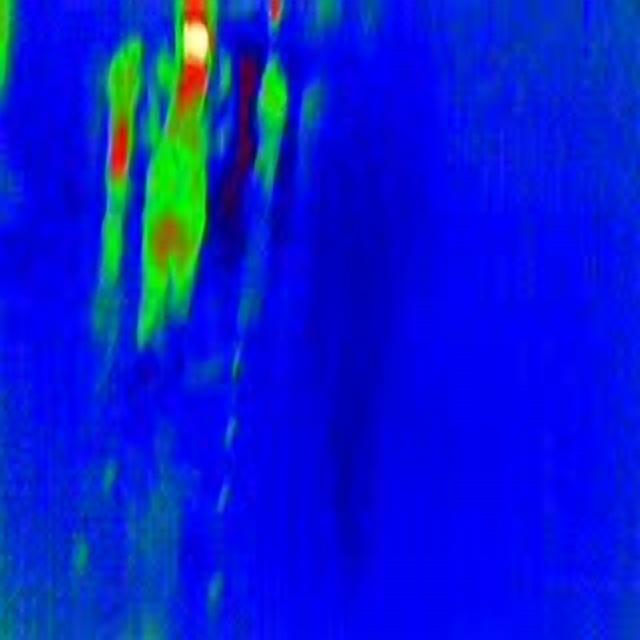
Detected objects:
label: person
label: person
label: person